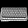
Label: Bag